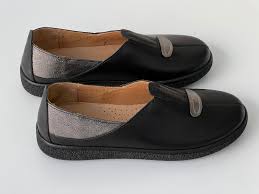
Label: Ballet Flat